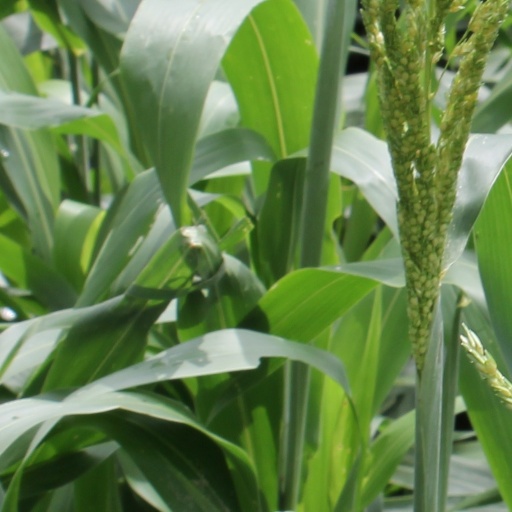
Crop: sorghum